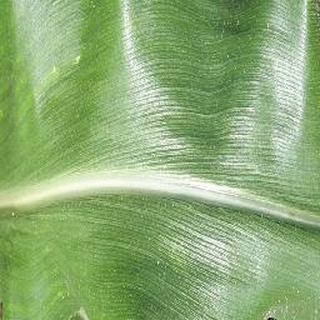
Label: healthy_corn